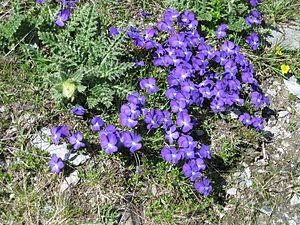
Groupe de pensées des Alpes